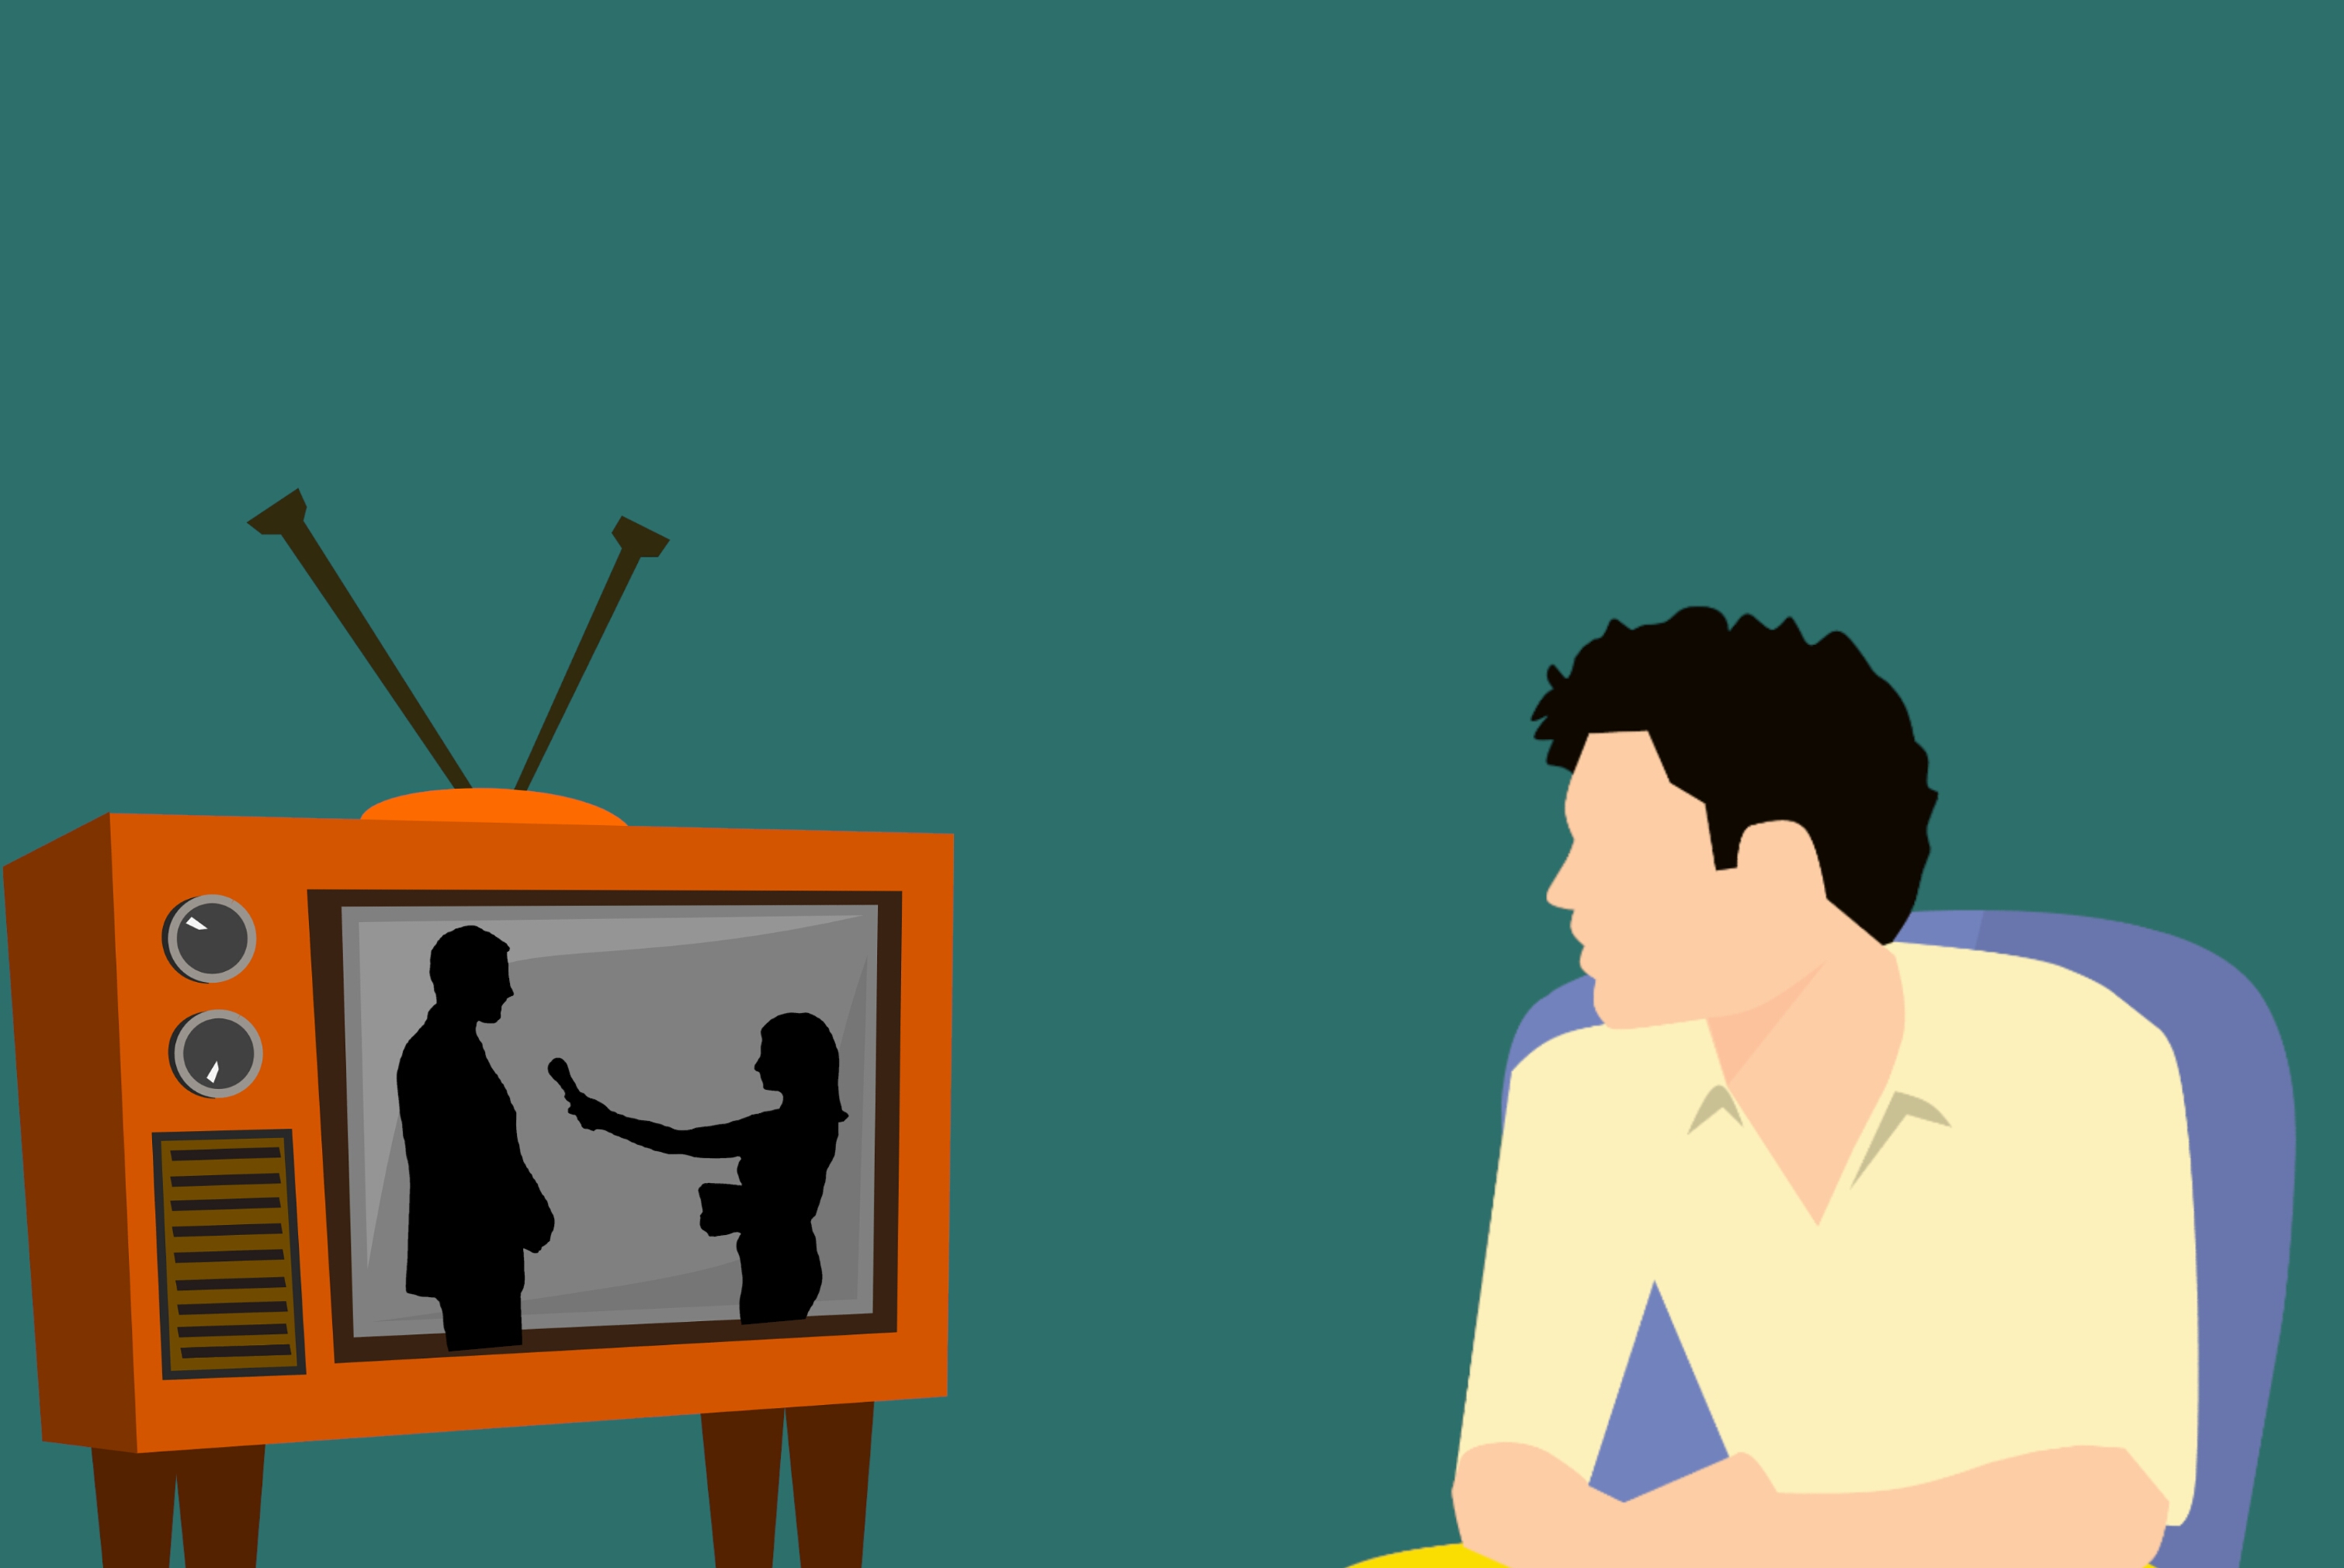
man, watches, tv, lifestyle, home, technology, television, interior, relaxation, news, people, sitting, comfortable, living, house, view, sit, human, media, green, yellow, cartoon, human behavior, male, communication, art, conversation, illustration, computer wallpaper, font, happiness, graphic design, clip art